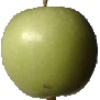
Label: Apple Granny Smith 1